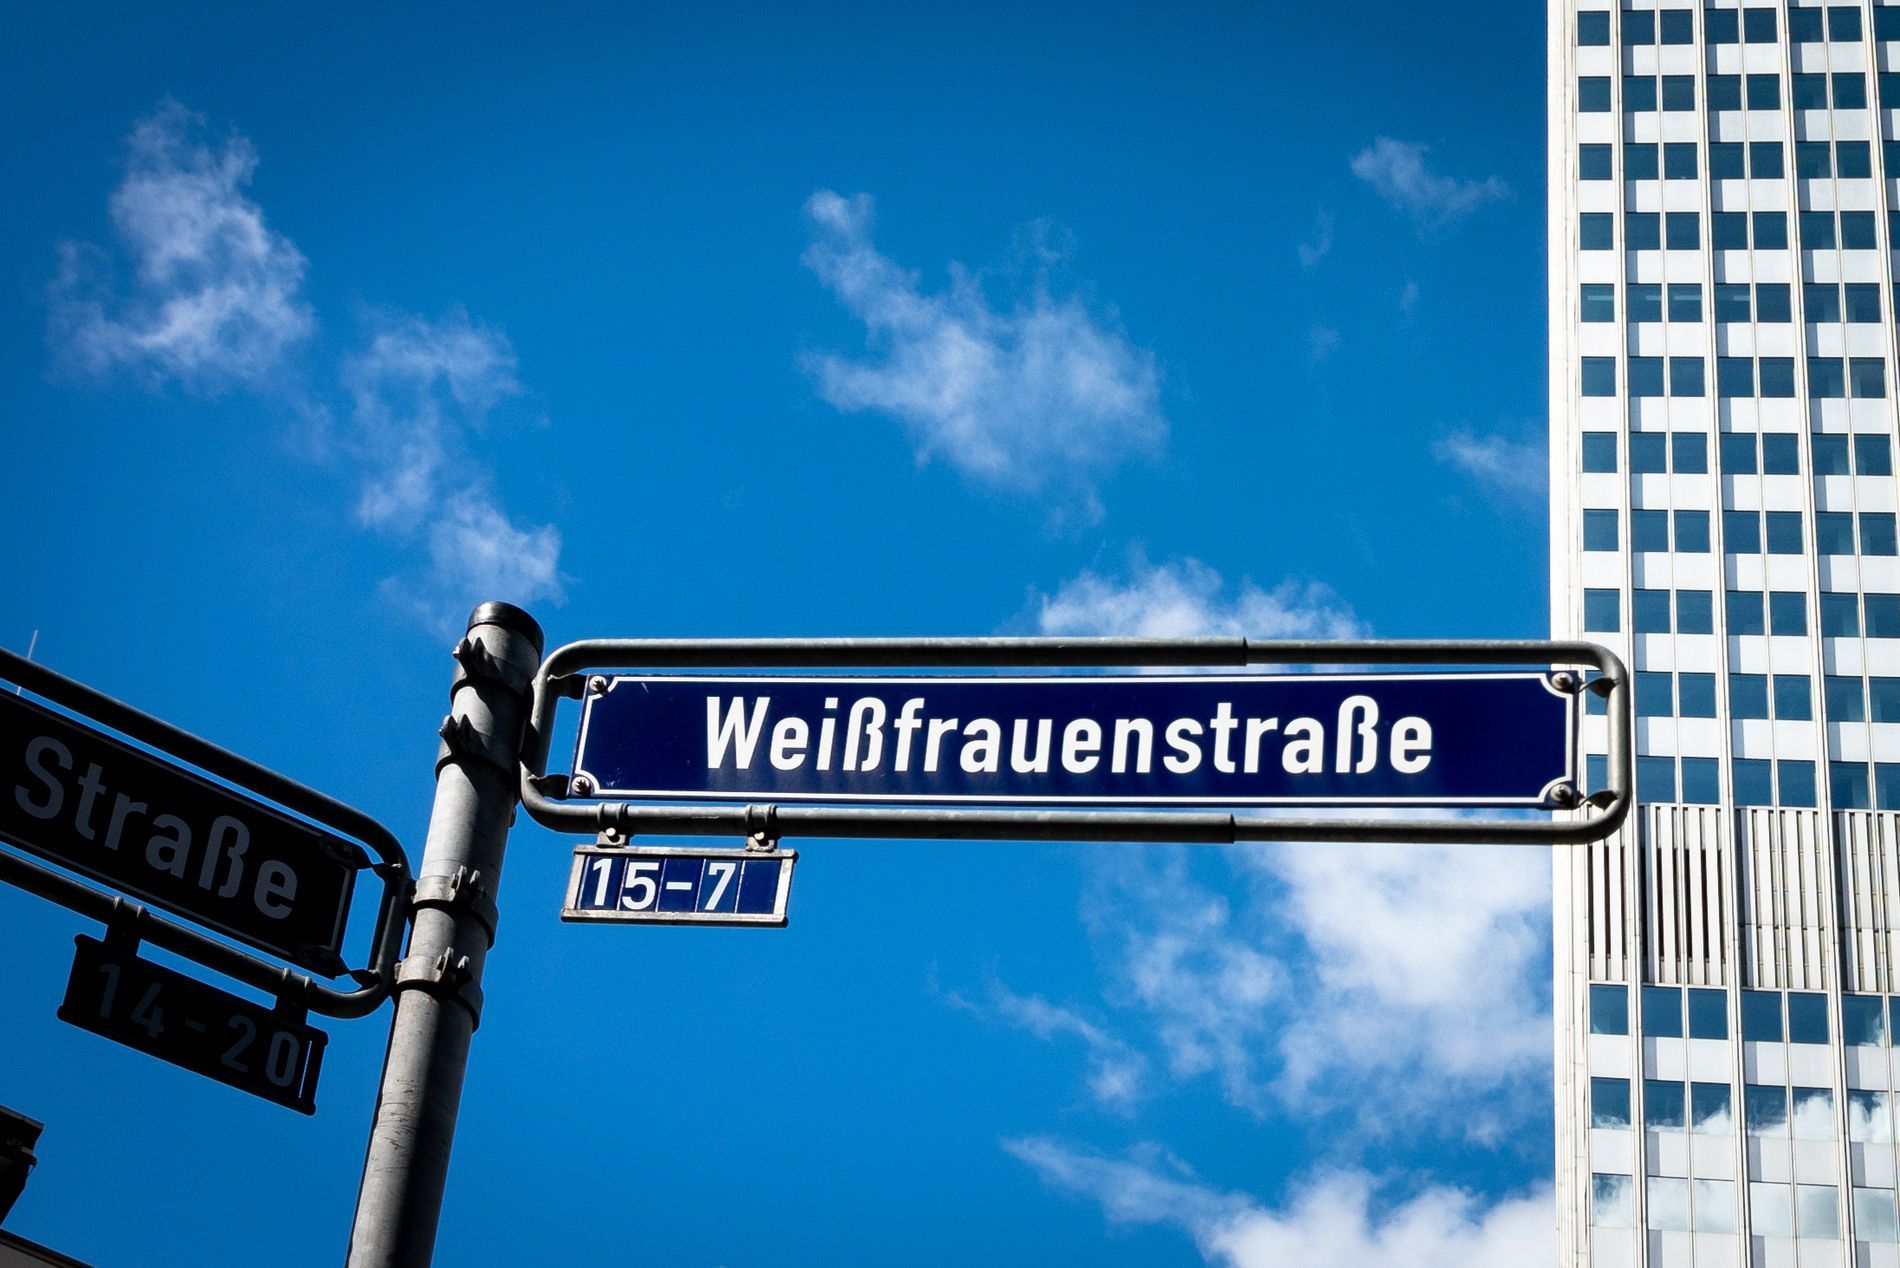
Two Street signs
This image features two street signs in focus. In the background, there is a tall building. All elements are surrounded by a clear sky.
This is a medium shot of two blue street signs in focus. The larger sign on the right has white writing on it: “Weißfrauenstraße \ 15-7.” The sign on the left is partially visible and also has white writing: “Straße \ 14-20.” In the background, there is a tall white building. All of the elements are surrounded by a clear blue sky. Overall, the image evokes a sense of calm and order.
Labels: Sign, Symbol, Road Sign, City, Urban, Architecture, Building, Office Building, Outdoors, Sky, Street Sign
Camera: SONY ILCE-7RM3
Lens: DT 16-35mm F2.8 SAM, Canon EF 16-35mm f/2.8L II
Aperture: F9
Exposure: 1/640 sec
ISO: 100
Focal length: 16.0 mm